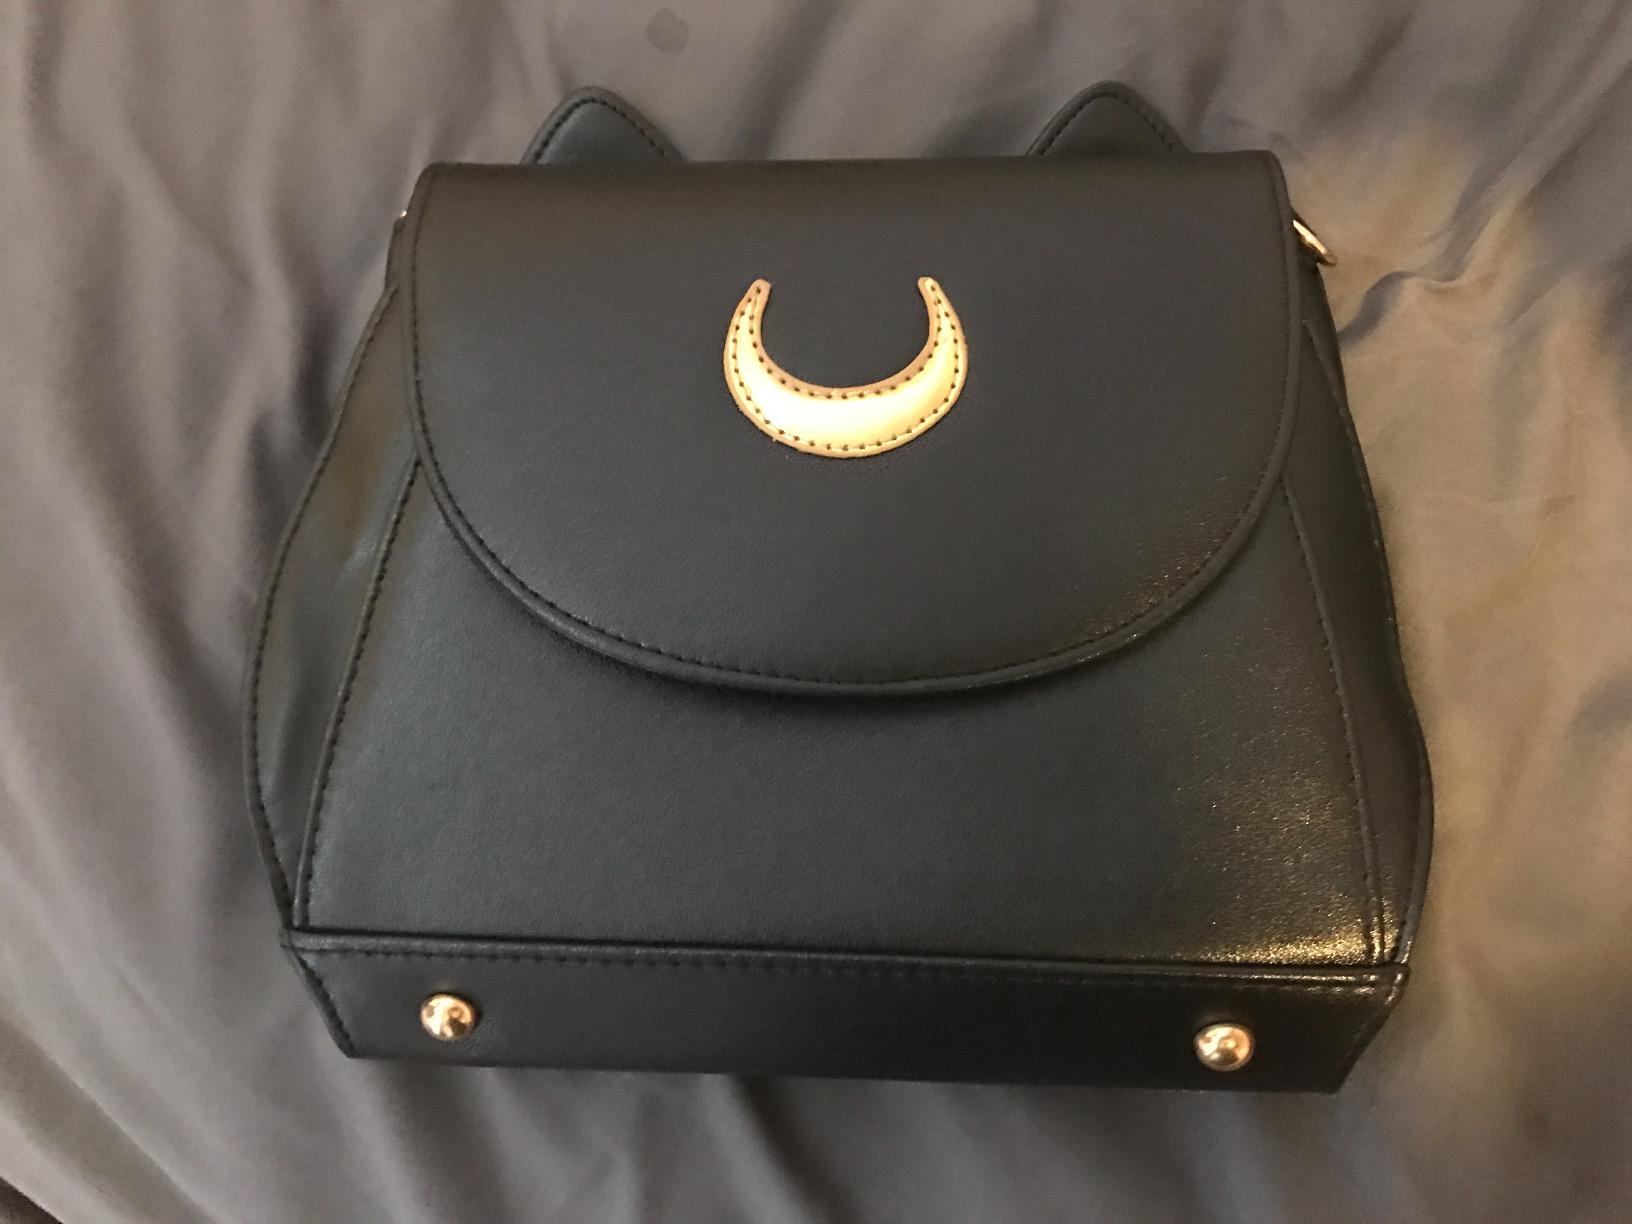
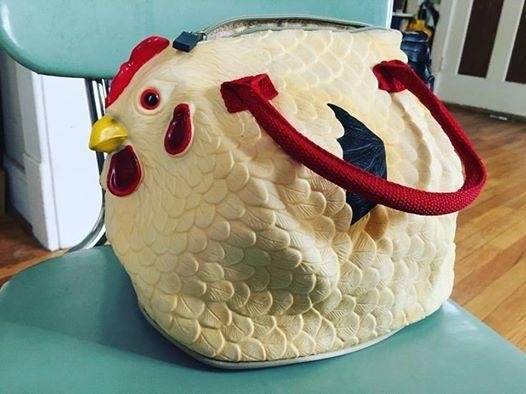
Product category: accessories_handbag
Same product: no